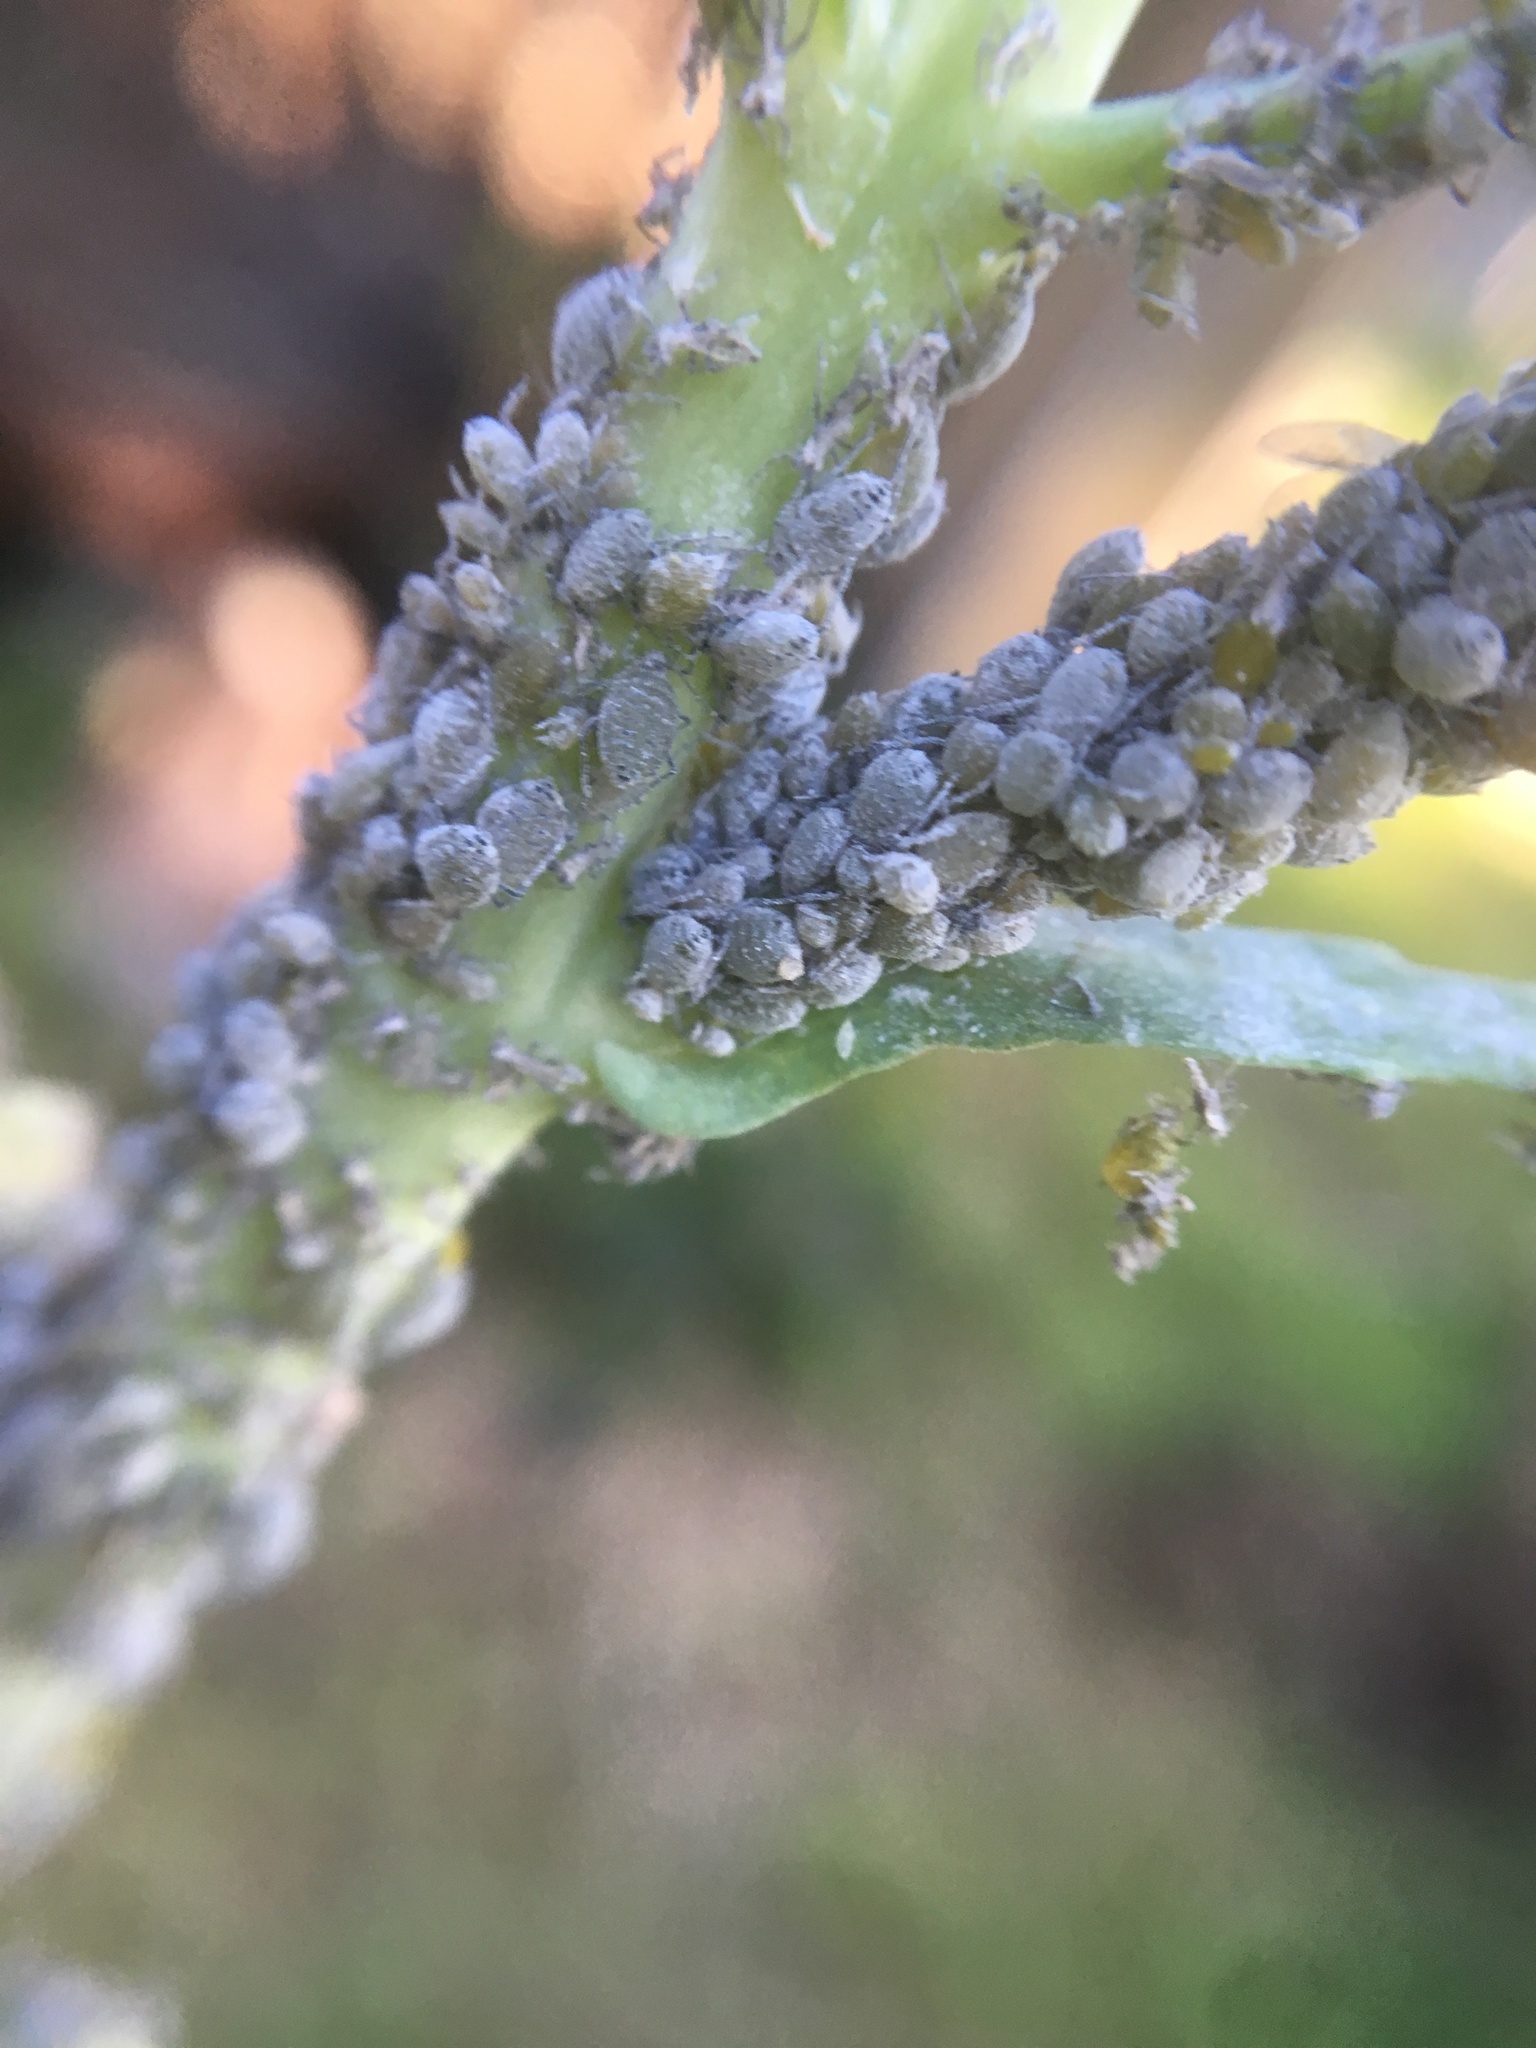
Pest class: cabbage_aphid